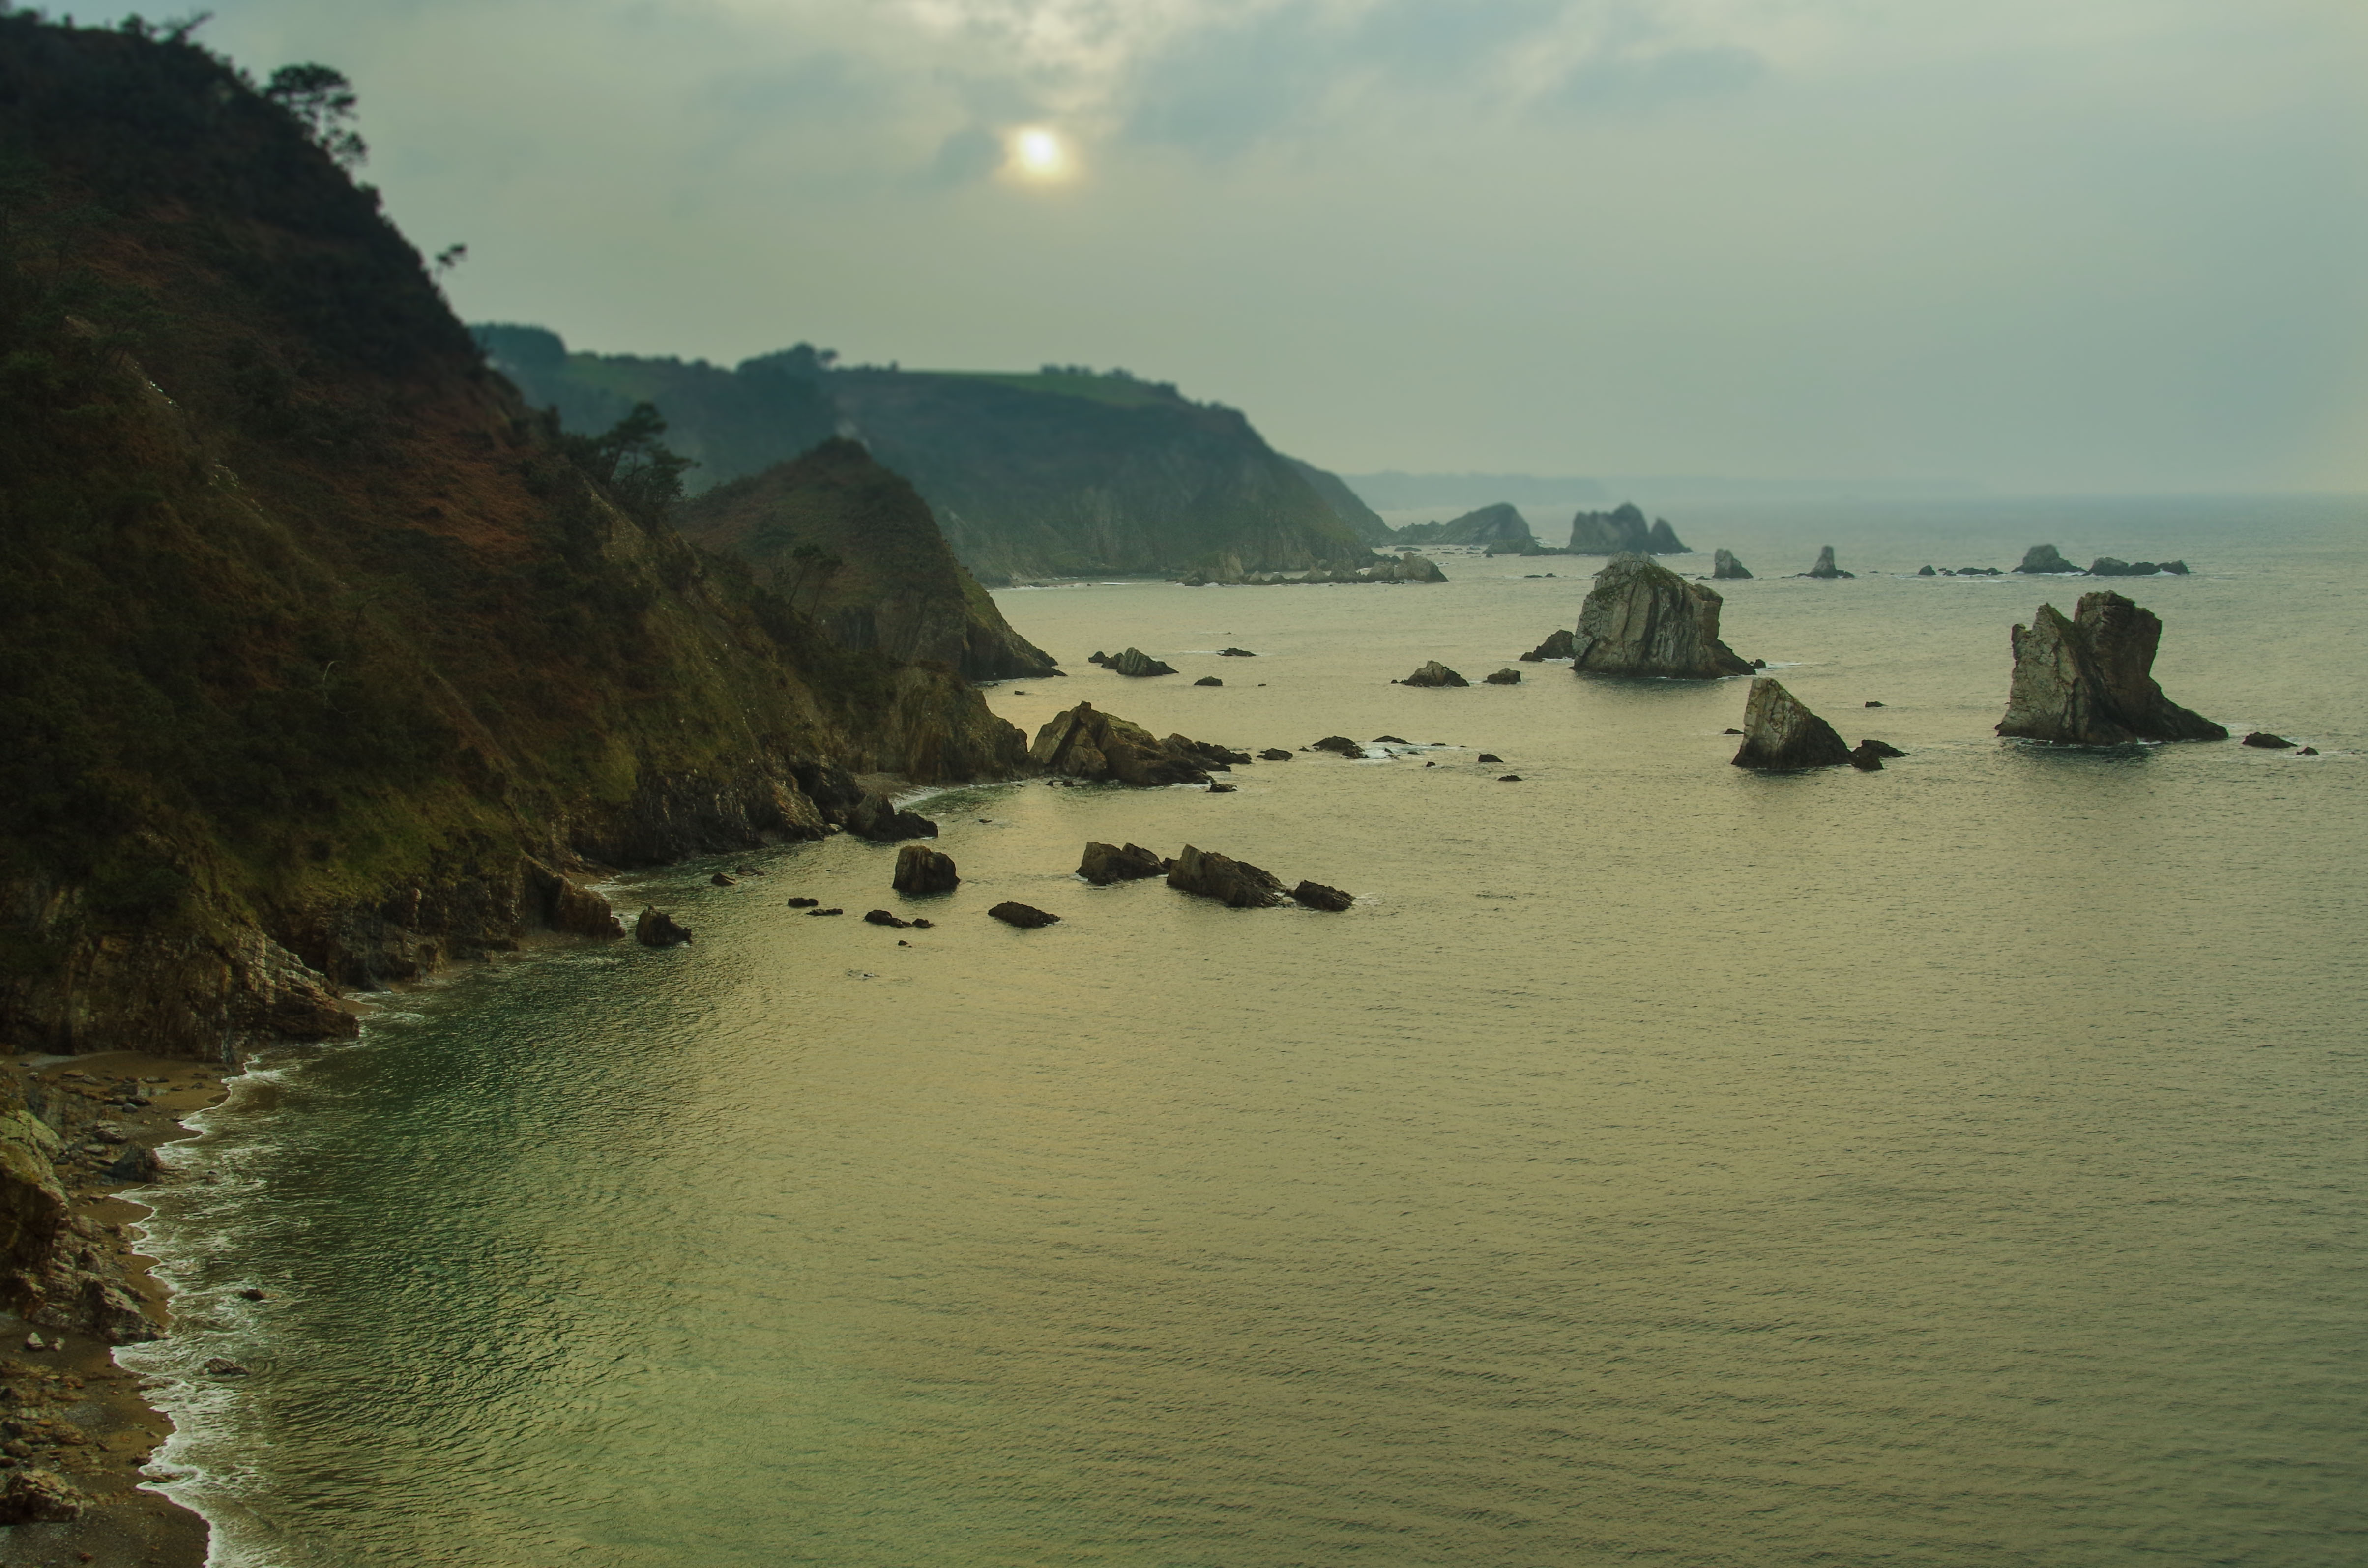
beach, landscape, sea, coast, water, rock, ocean, morning, shore, wave, river, cliff, cove, bay, terrain, body of water, paisajes, espana, cape, ggl1, gaby1, principadodeasturias, sigma28200, pentaxk30, novellana, landform, novellanaprincipadodeasturiasespa a, playadelsilencio, geographical feature